Catlateral Damage

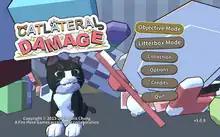
Title screen of v1.0.8 release

Catlateral Damage is a first-person video game in which the player plays as a cat. The goal of the game is to knock as many of the player character's owner's belongings onto the floor as possible. There are game modes in which the player can race against the clock and get a certain number of items onto the floor as fast as they can, score as many points as possible in two minutes, or play freely with no clock and no points.